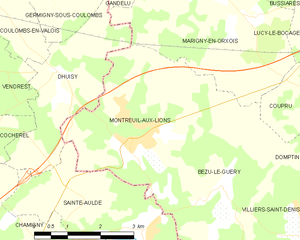
Carte des communes françaises: Montreuil-aux-Lions